Munich

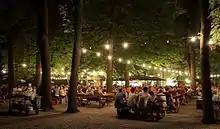
Beer garden in Munich

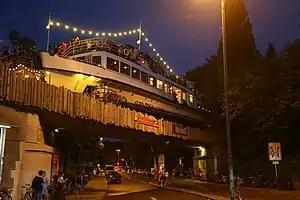
The party ship Alte Utting

The Coopers' Dance is a guild dance of coopers originally started in Munich. Since early 1800s the custom spread via journeymen in it is now a common tradition over the Old Bavaria region. The dance was supposed to be held every seven years.